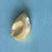
Maize quality: Bad